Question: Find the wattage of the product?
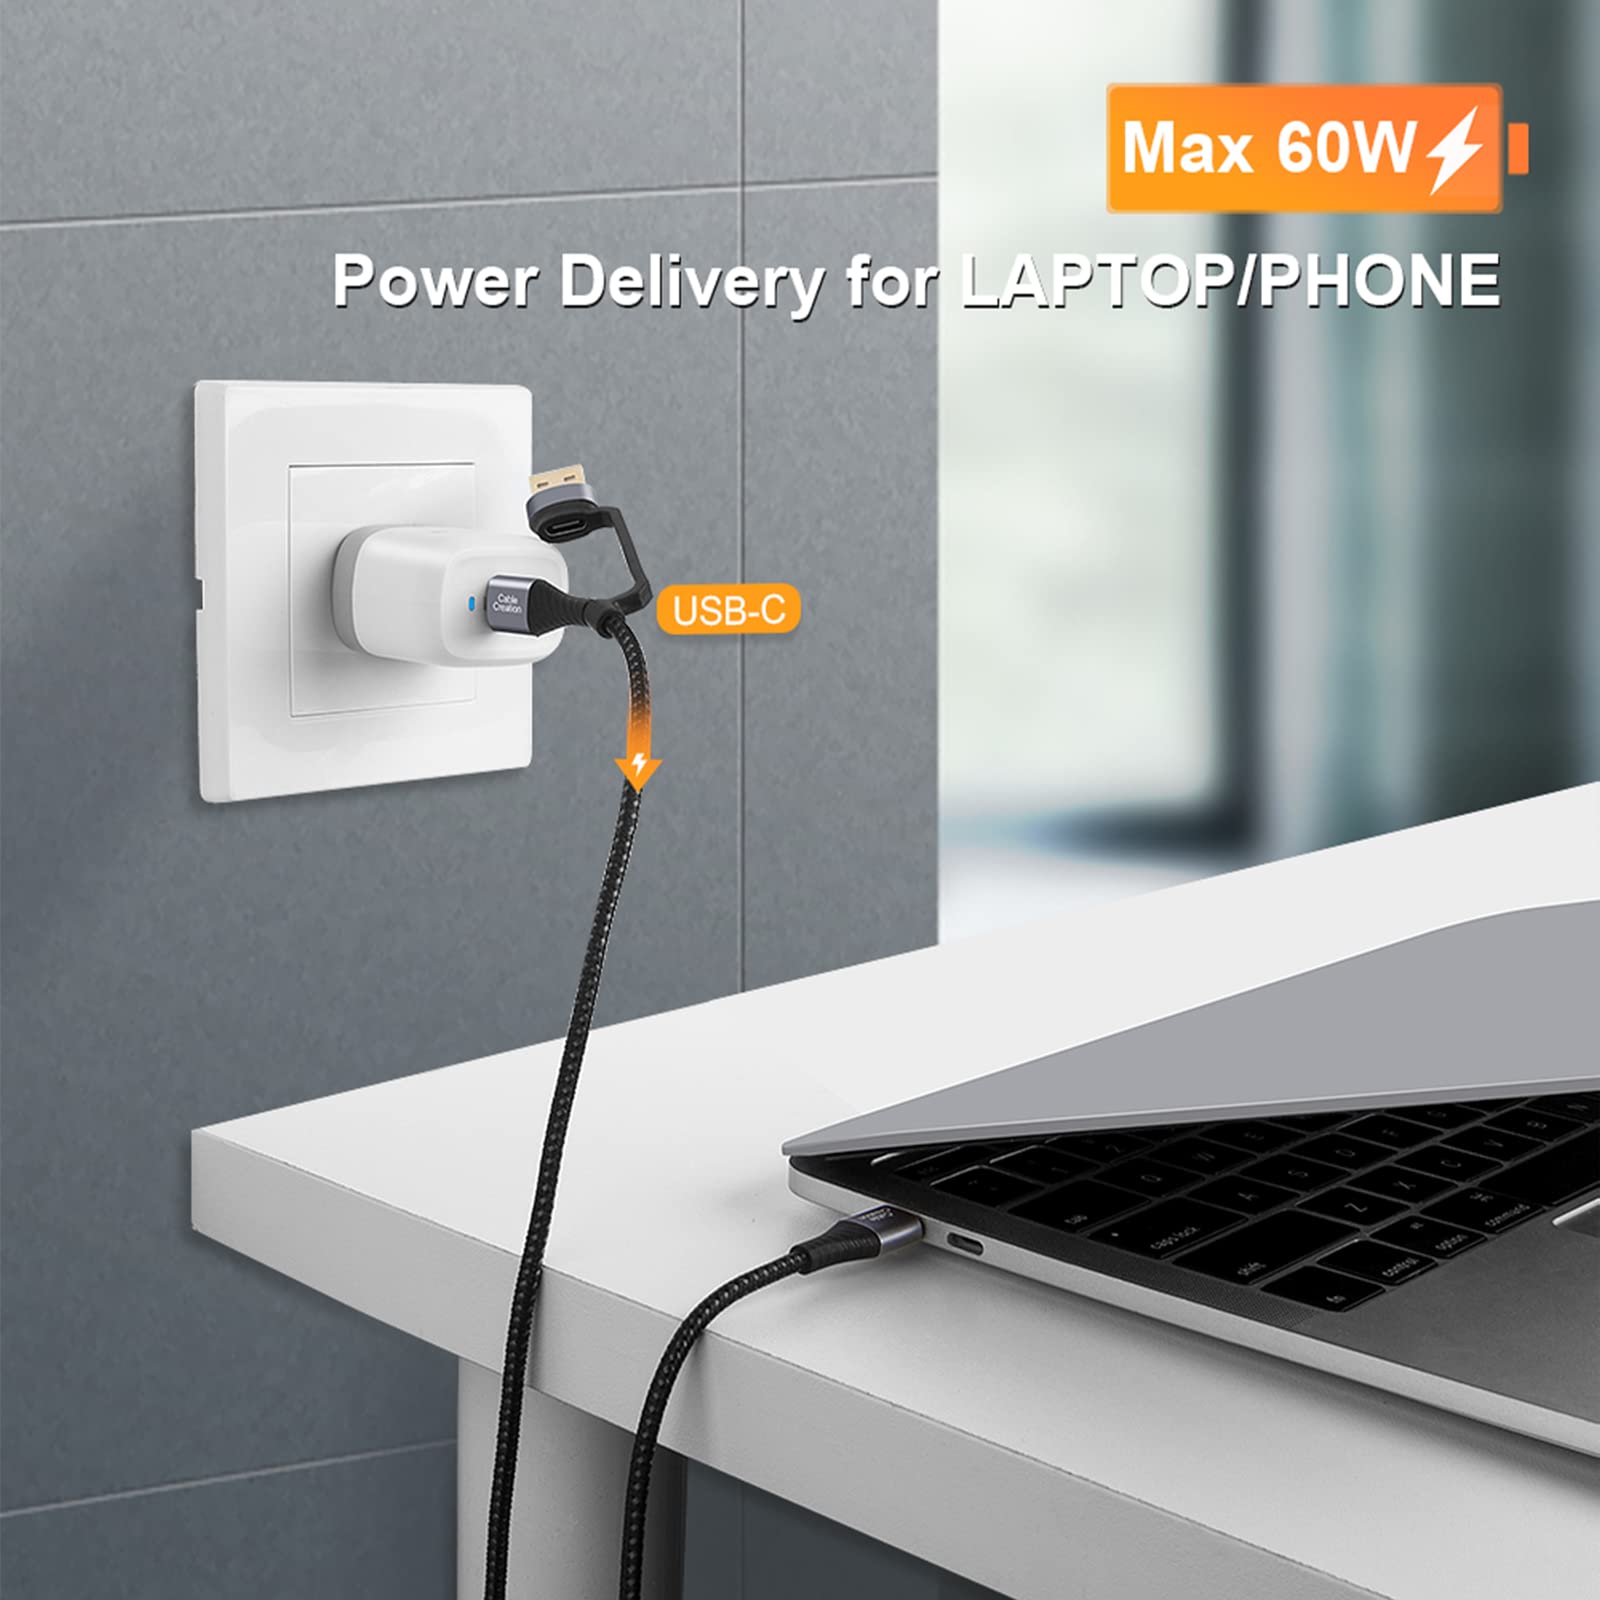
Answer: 60.0 watt